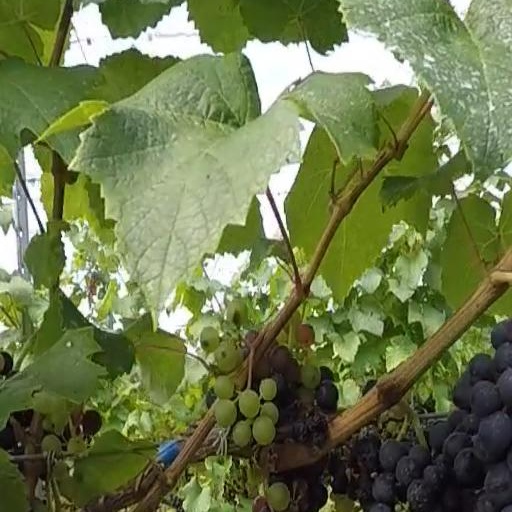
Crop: grape